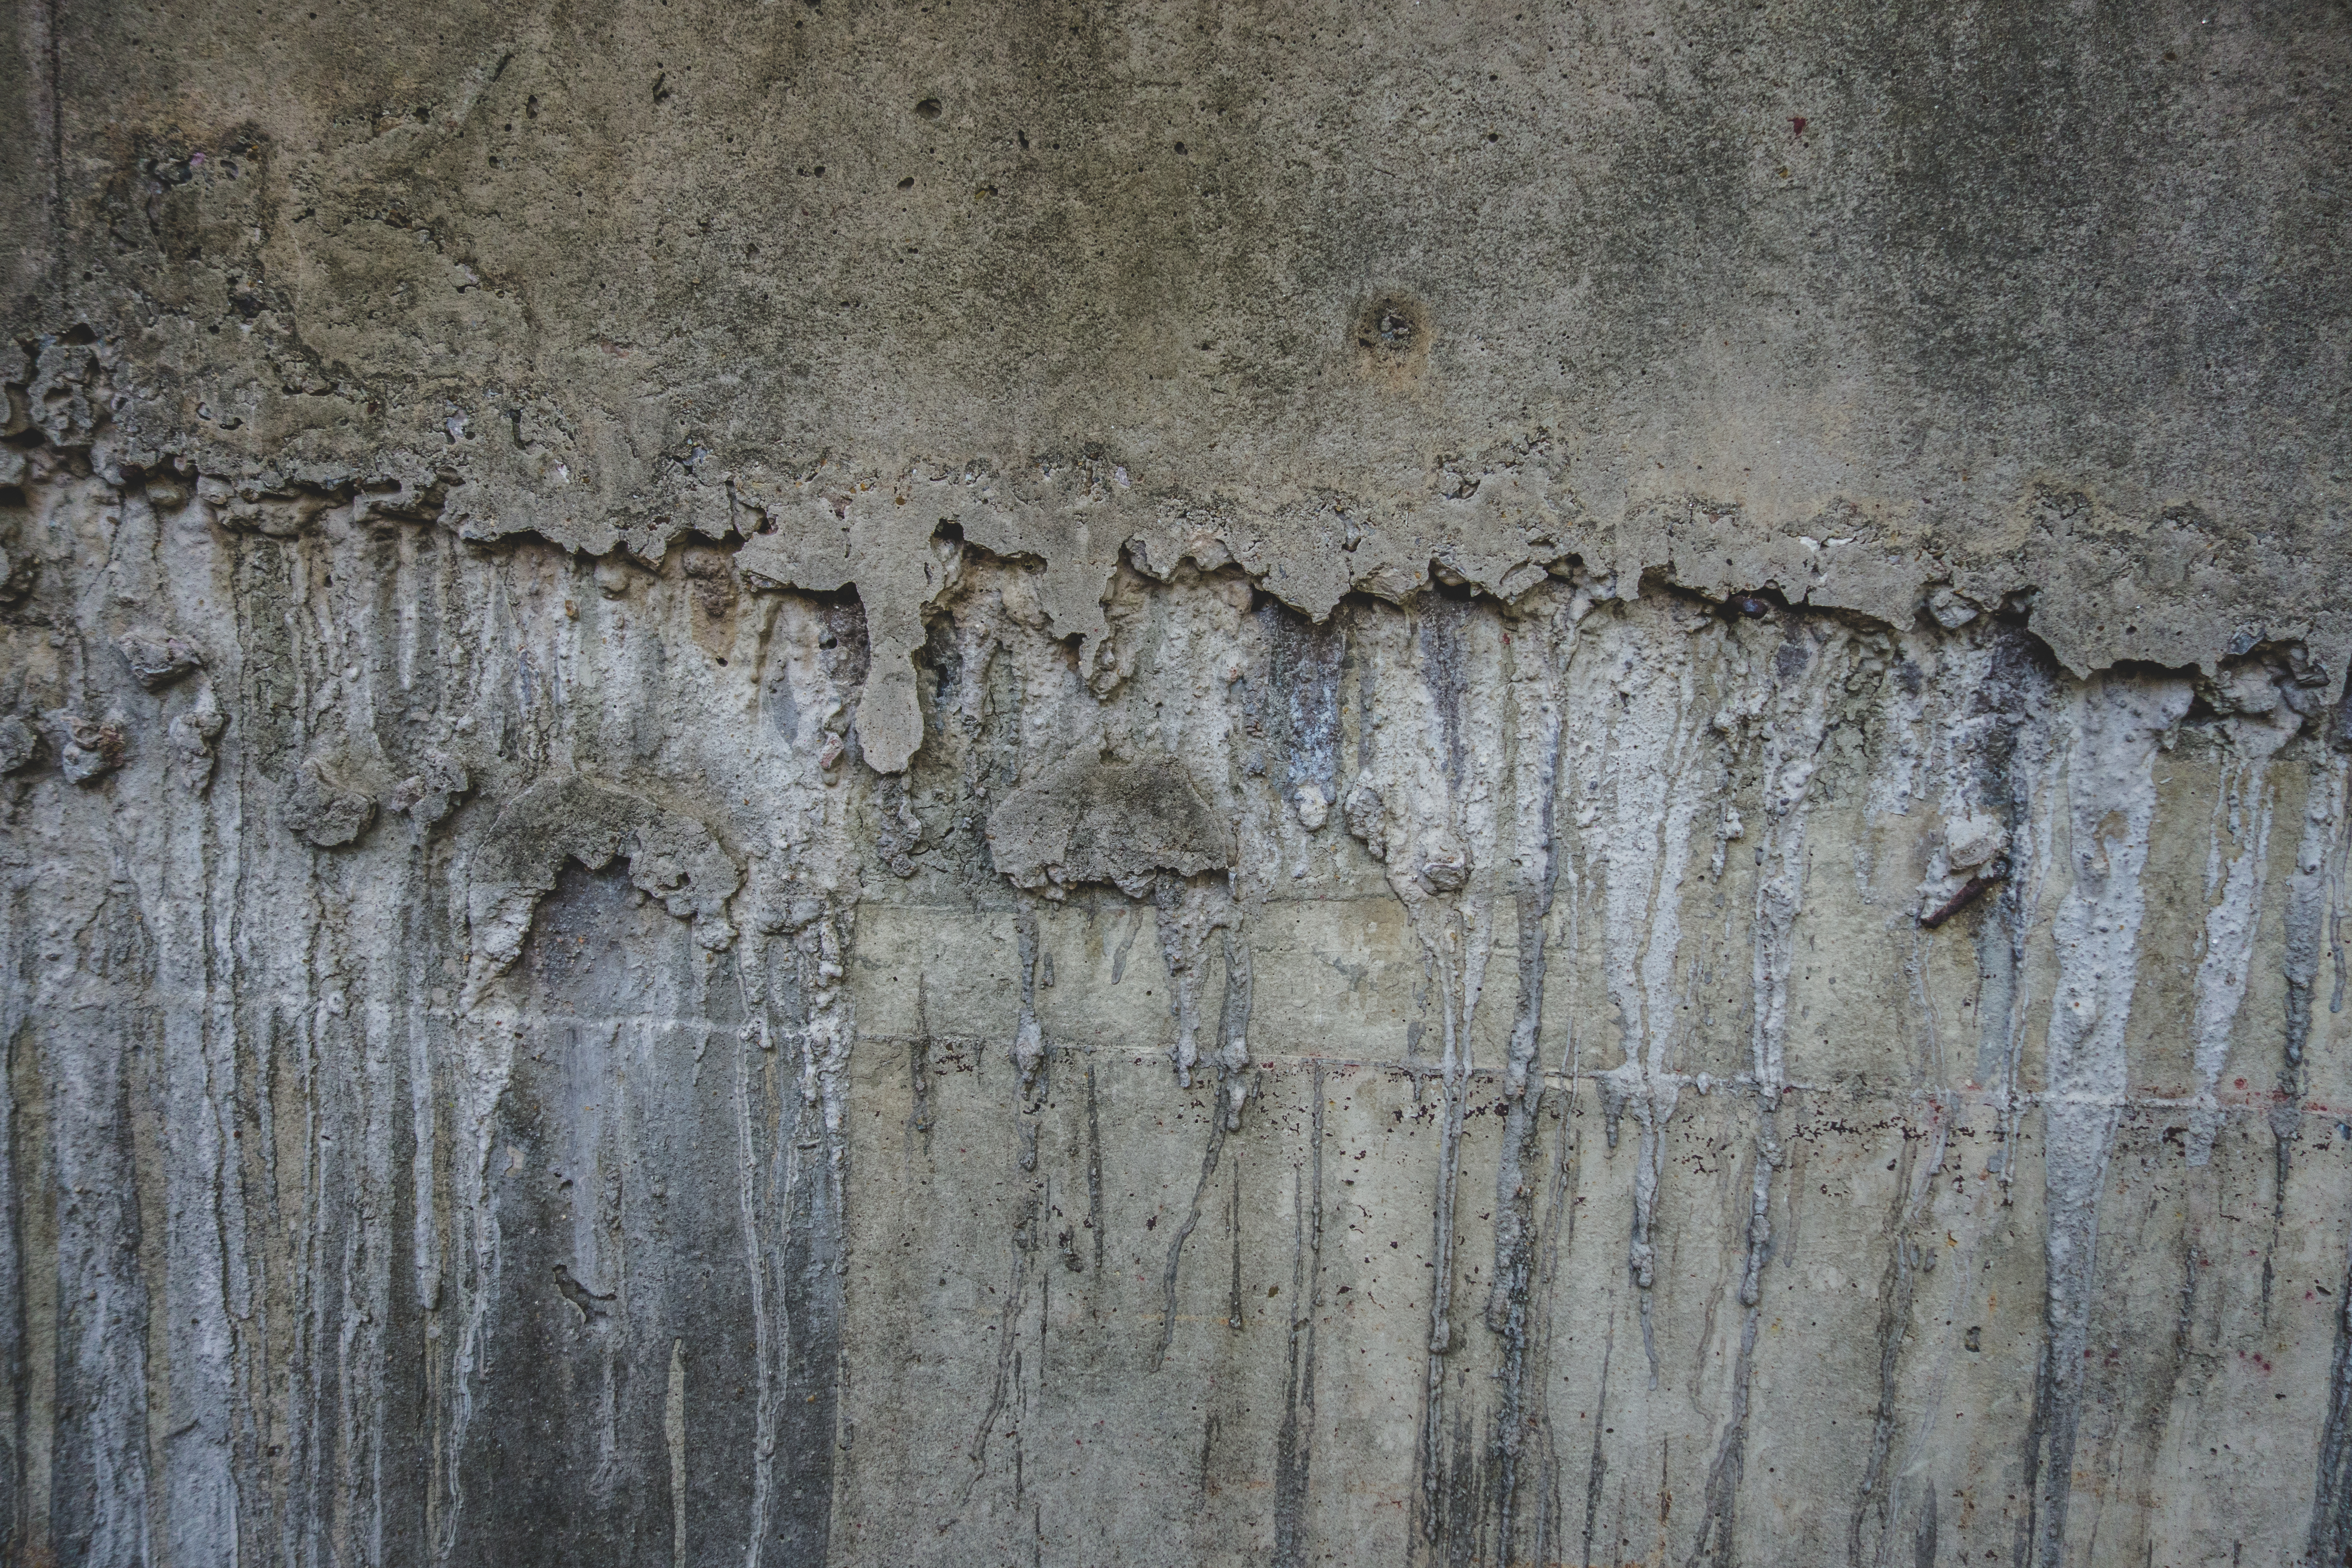
cement, wall, surface, wood, concrete, tree, formation, metal